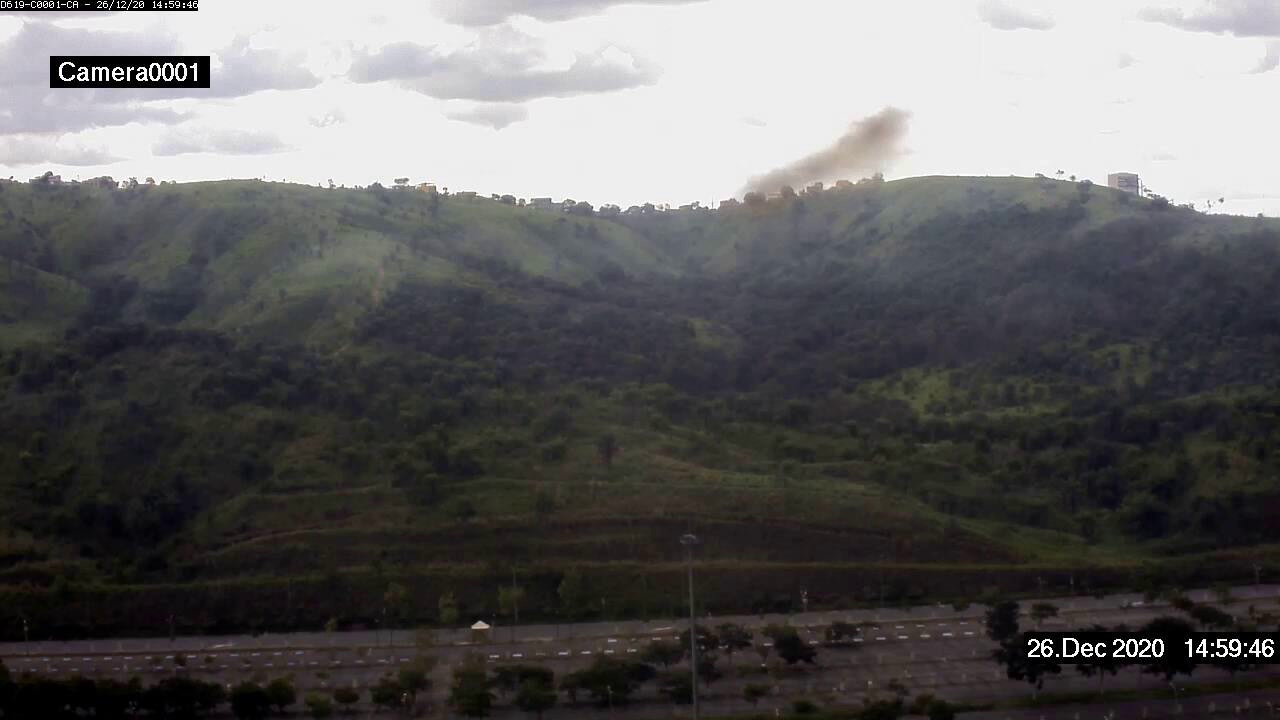
Fire: no
Smoke: no